Food court

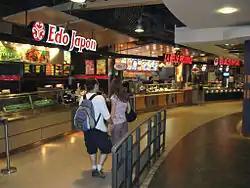
Typical shopping center food court vendor layout at Centre Eaton in Montreal, Quebec, Canada

A food court (in Asia-Pacific also called food hall or hawker centre) is generally an indoor plaza or common area within a facility that is contiguous with the counters of multiple food vendors and provides a common area for self-serve dinner.